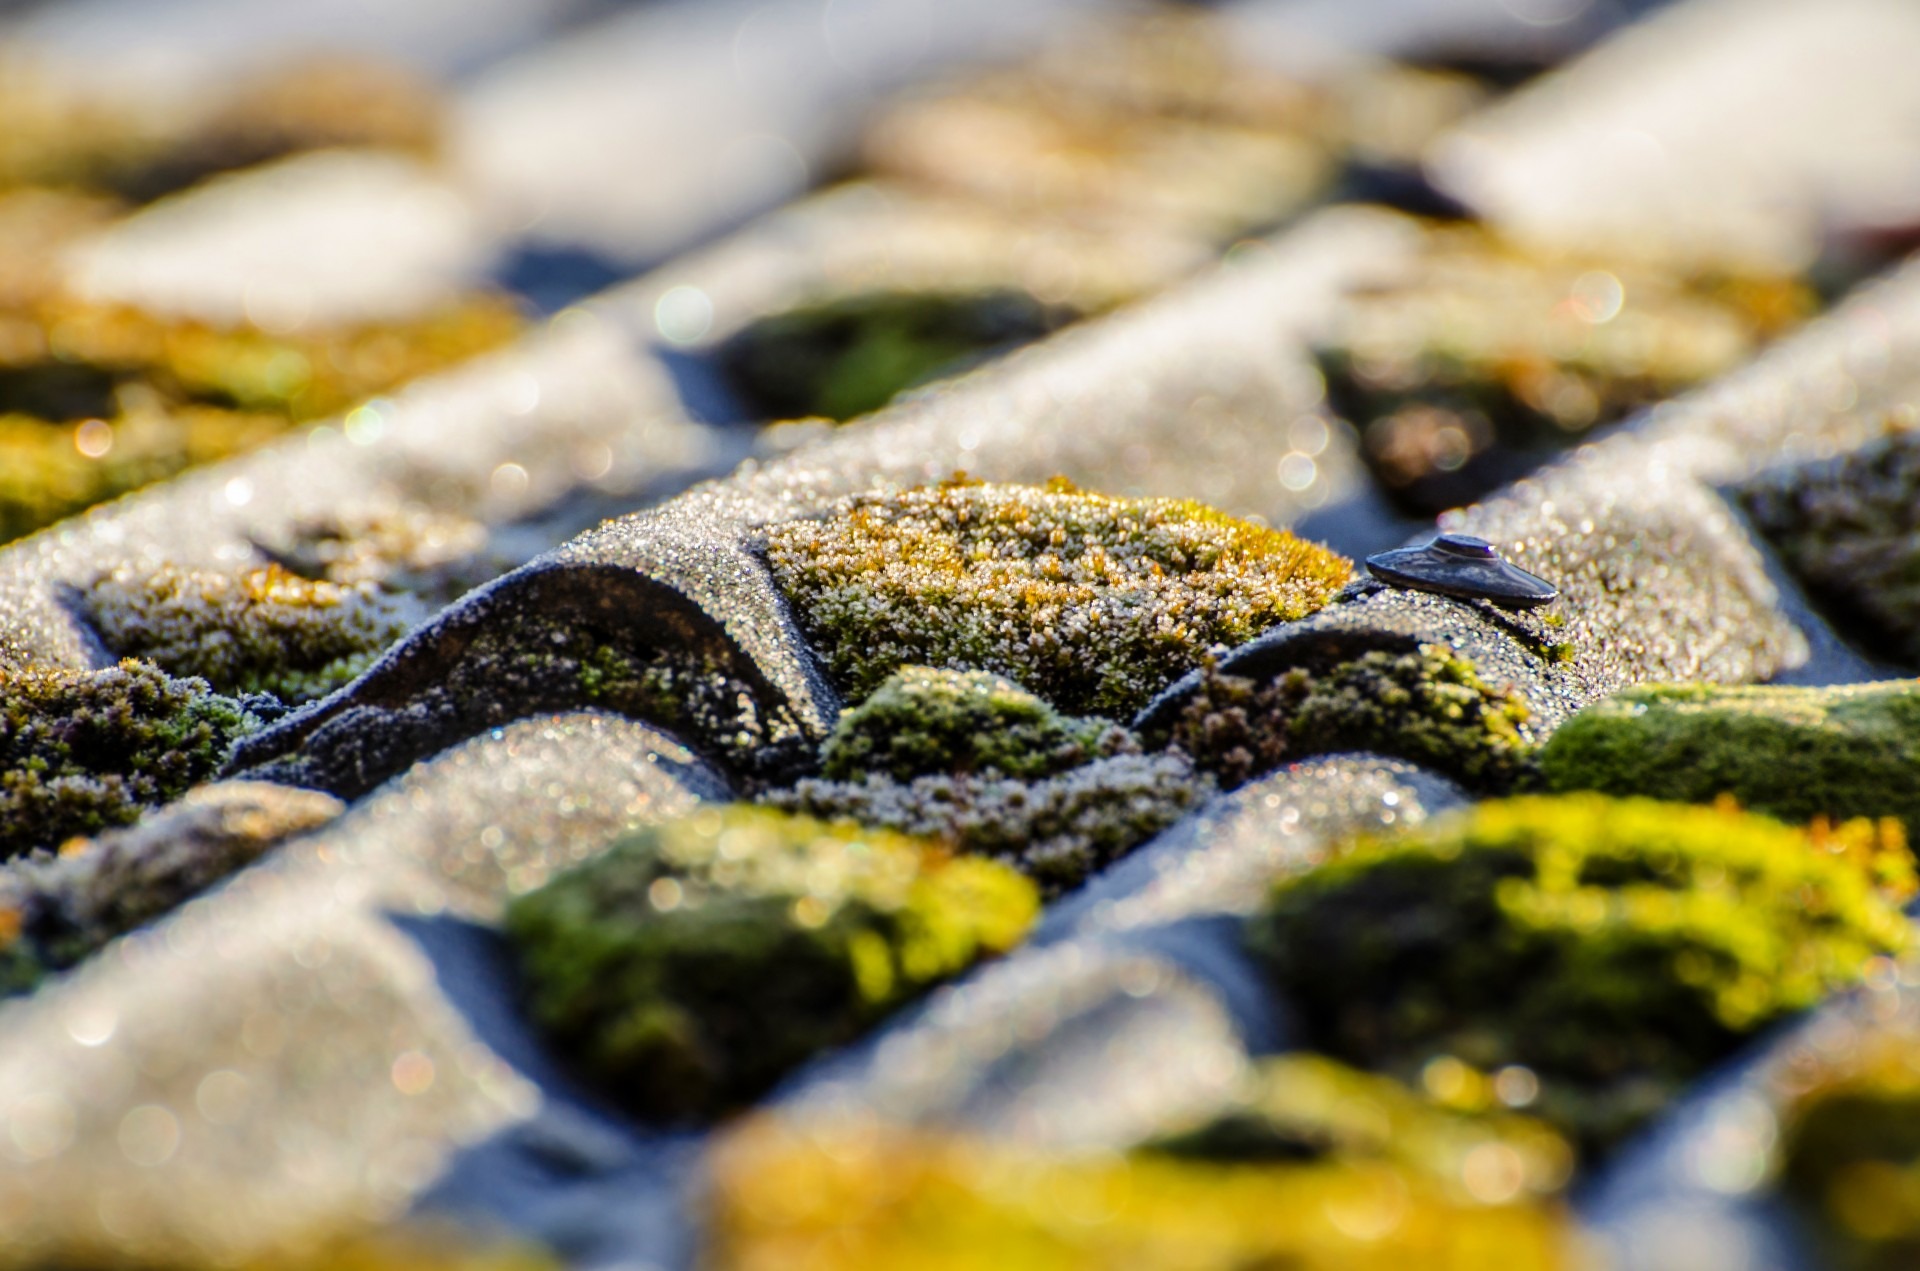
nature, forest, grass, outdoor, rock, winter, plant, field, leaf, flower, moss, floral, food, green, produce, grow, natural, autumn, park, soil, yellow, flora, season, botanical, surface, close up, lichen, vegetation, piece, soft, mossy, macro photography